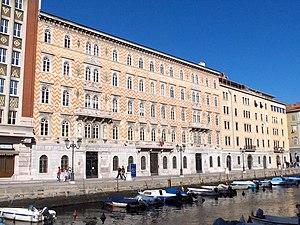
Le Palais Gopcevich, actuel Musée du Théâtre Civique Carlo Schmidl est situé à Trieste, dans le centre-ville, à Borgo Teresiano, sur les rives du Grand Canal.